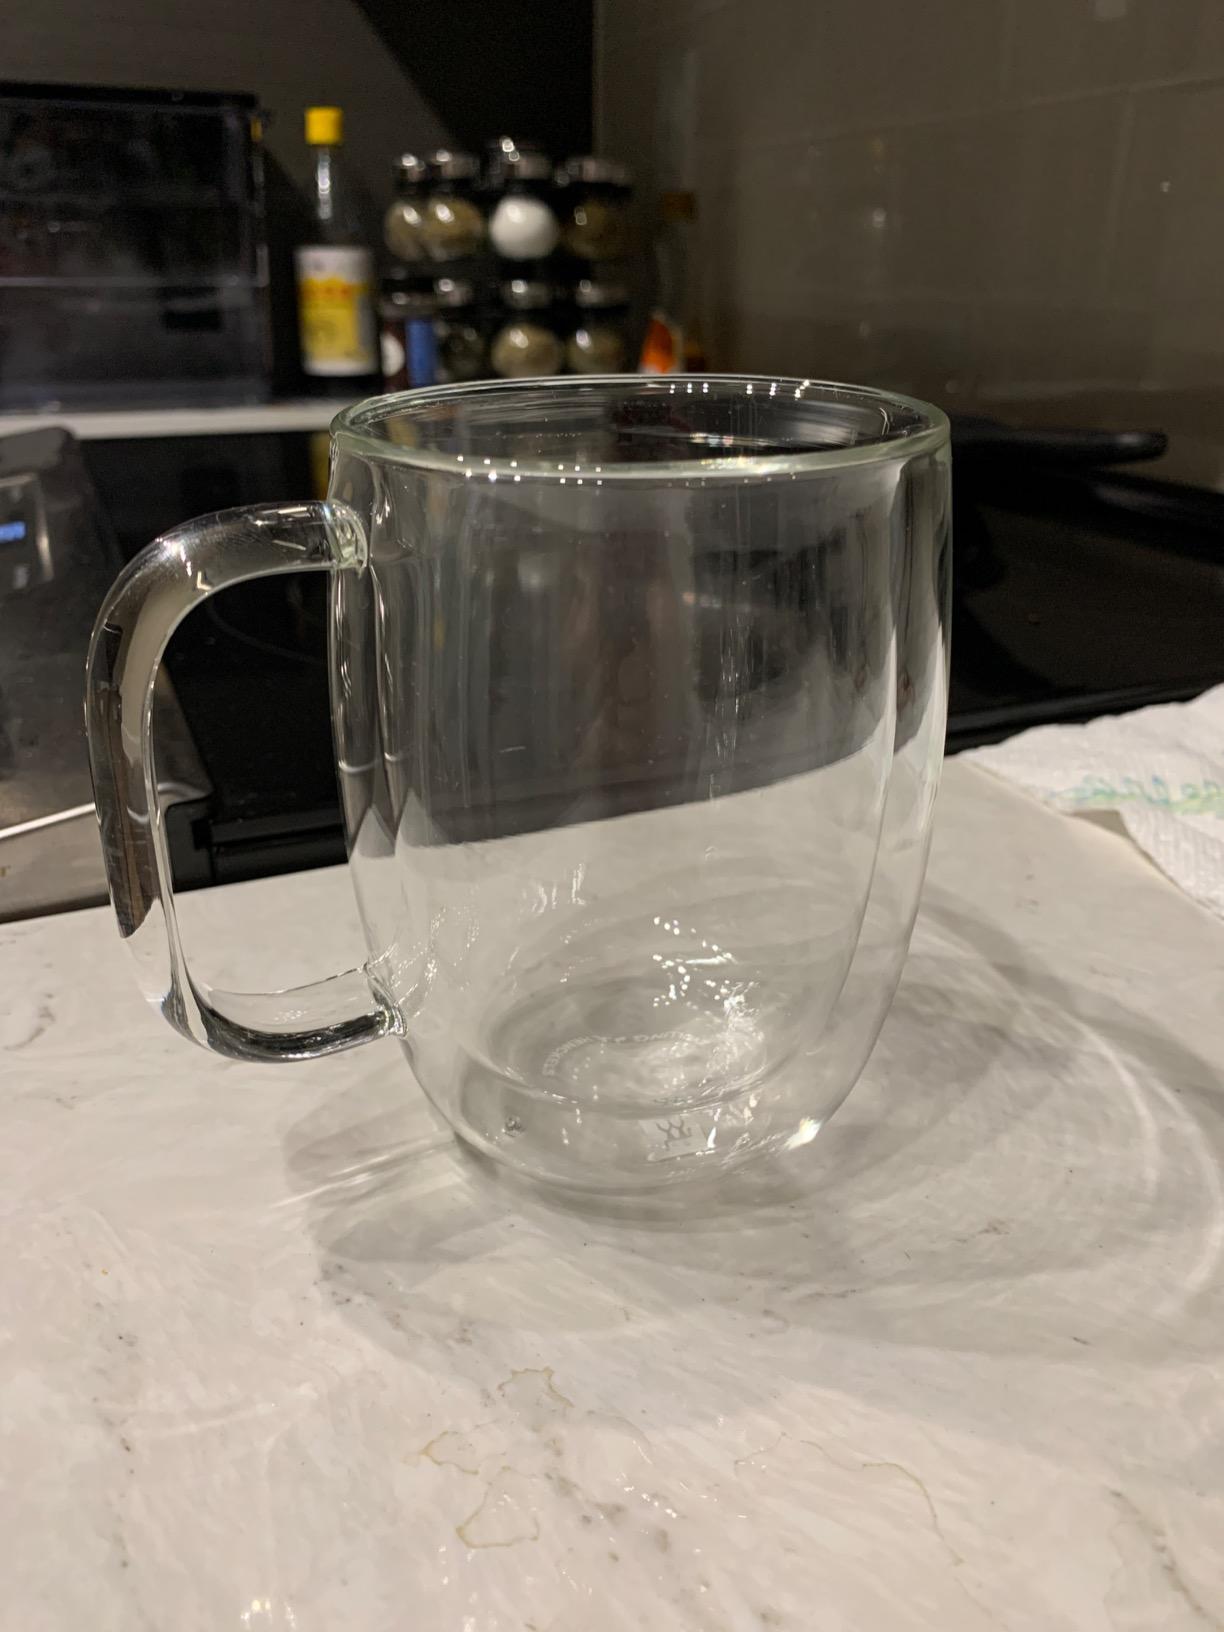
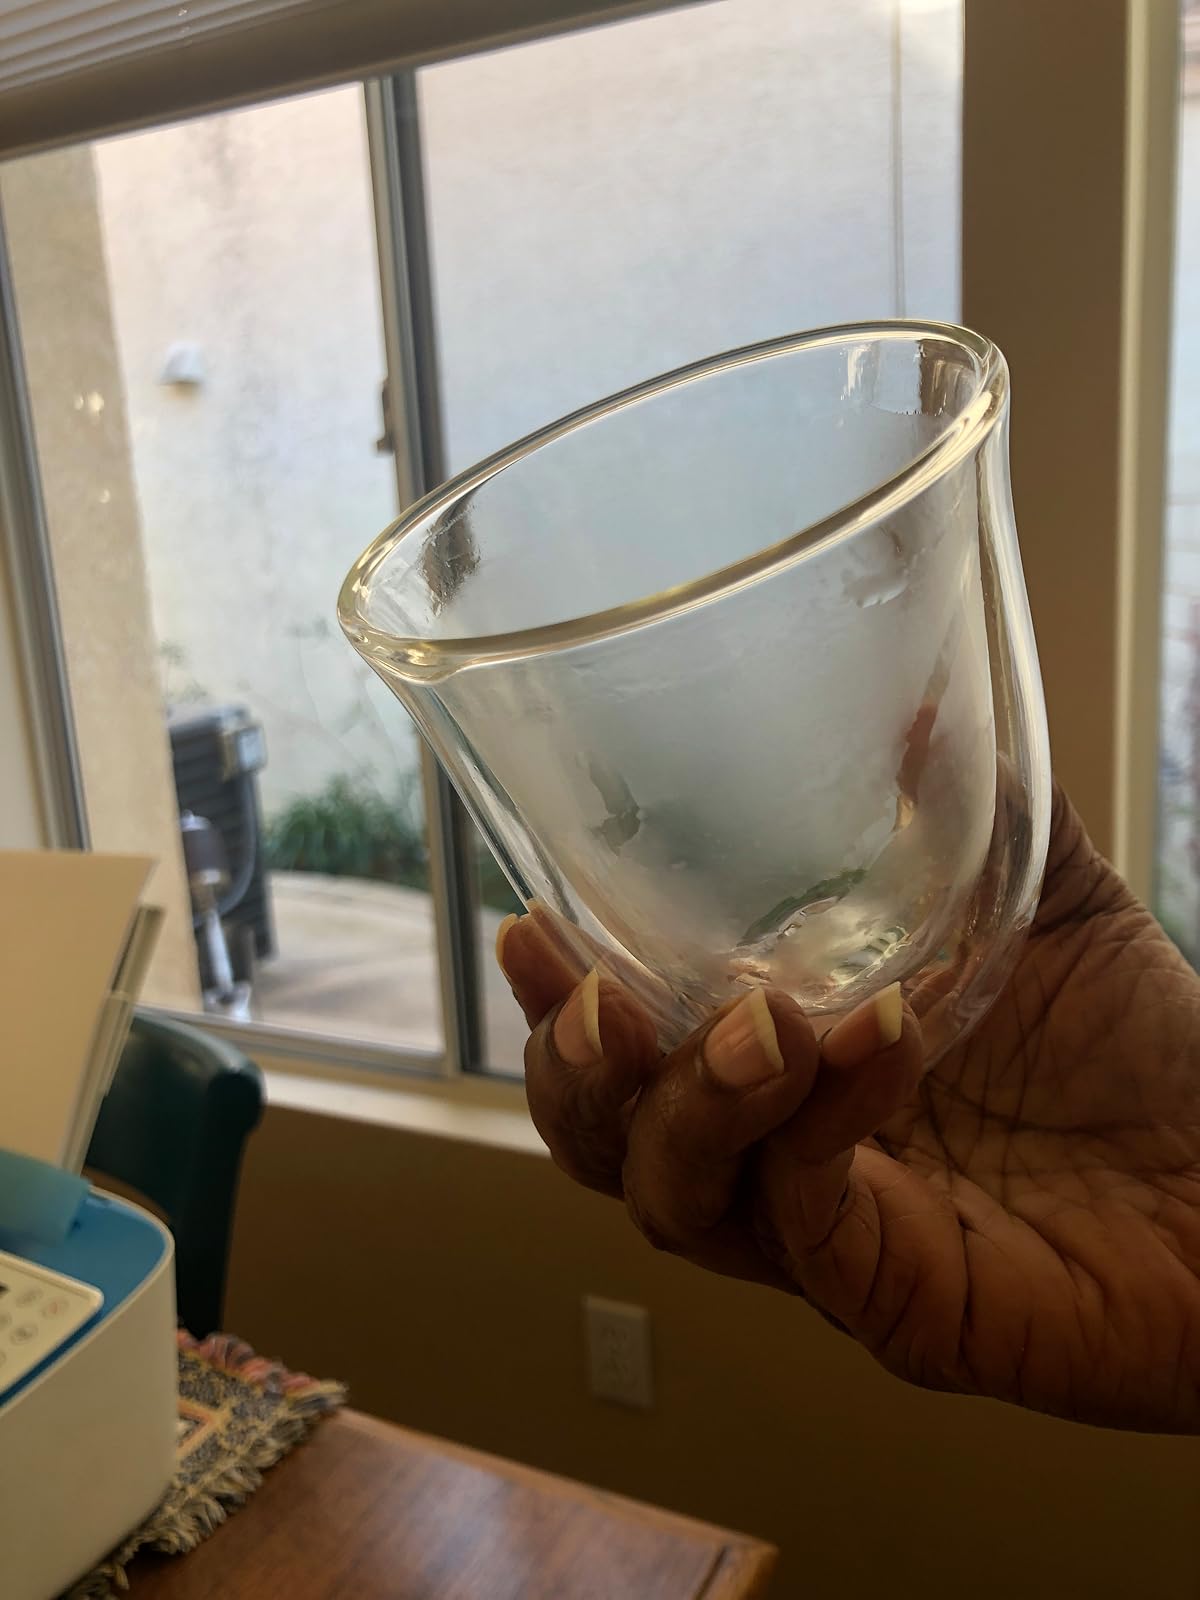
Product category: items_mug
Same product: no